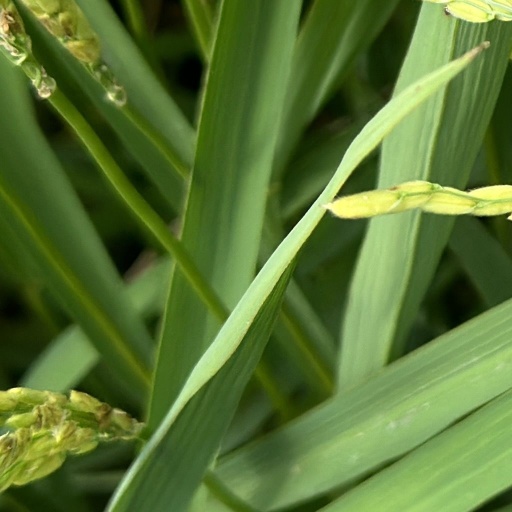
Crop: rice